Old Mosque, Kumanovo

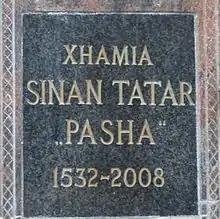
Eski mosque sign after the resent reconstruction

The Eski Mosque ("Old mosque") is a mosque in Kumanovo, North Macedonia